Fatimid Caliphate

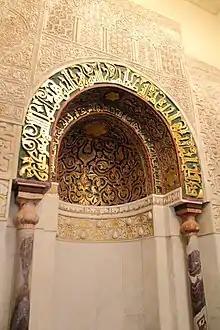
The original Fatimid-period mihrab inside the al-Azhar Mosque

In 975, the Byzantine emperor John Tzimisces retook most of Palestine and Syria, leaving only Tripoli in Fatimid control. He aimed to capture Jerusalem, but he died in 976 on his way back to Constantinople, thus staving off the Byzantine threat to the Fatimids. Meanwhile, the Turkish "ghulam" (plural: "ghilman", meaning soldiers recruited as slaves) Aftakin, a Buyid refugee who had fled an unsuccessful rebellion in Baghdad with his own contingent of Turkish soldiers, became the protector of Damascus. He allied with the Qarmatis and with Arab Bedouin tribes in Syria and invaded Palestine in the spring of 977. Jawhar, once again called into action, repelled their invasion and besieged Damascus. However, he suffered a rout during the winter and was forced to hold out in Ascalon against Aftakin. When his Kutama soldiers mutinied in April 978, Caliph al-Aziz himself led an army to relieve him. Instead of returning to Damascus, Aftakin and his Turkish "ghilman" joined the Fatimid army and became a useful instrument in the Syrian effort.